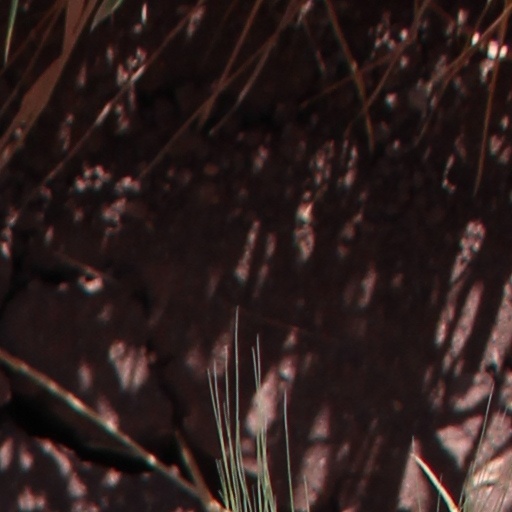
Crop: wheat